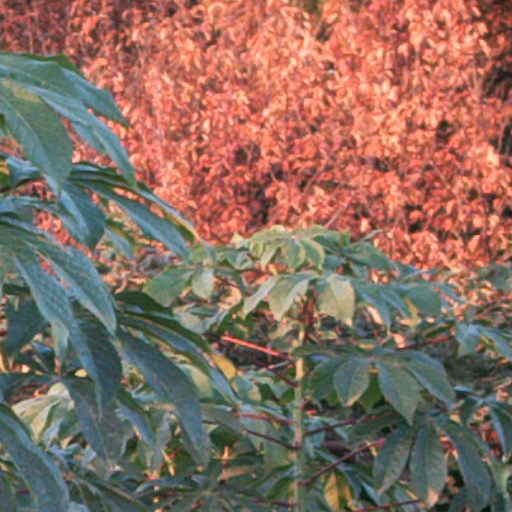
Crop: cassava